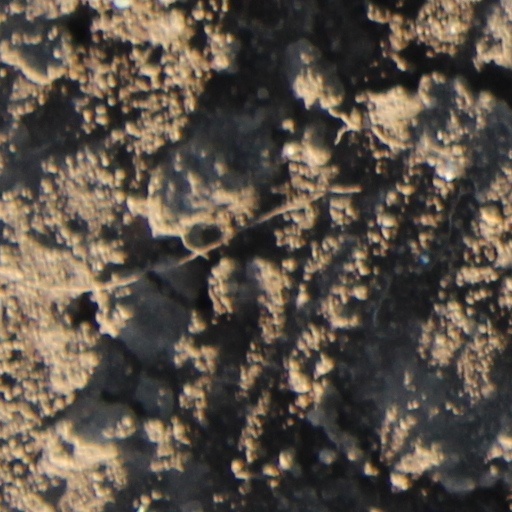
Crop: wheat